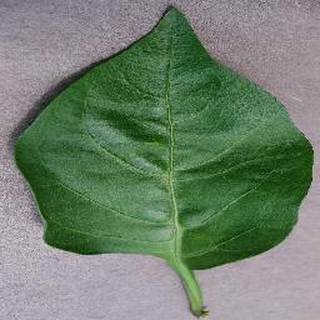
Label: healthy_bell_pepper